Wherry Yacht Charter Charitable Trust

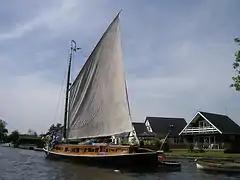
Norfolk Wherry "Hathor"

The Wherry Yacht Charter Charitable Trust (WYC) is a waterway society and registered charity number 1096073, on the Norfolk and Suffolk Broads in East Anglia, England, UK. They operate and charter 5 historic wherries, those boats being 5 of the 8 remaining wherries.